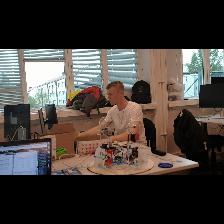
Label: Human